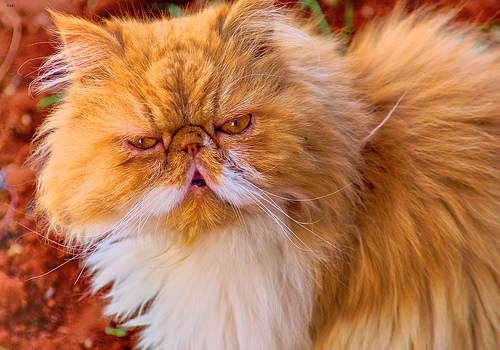
Breed: persian